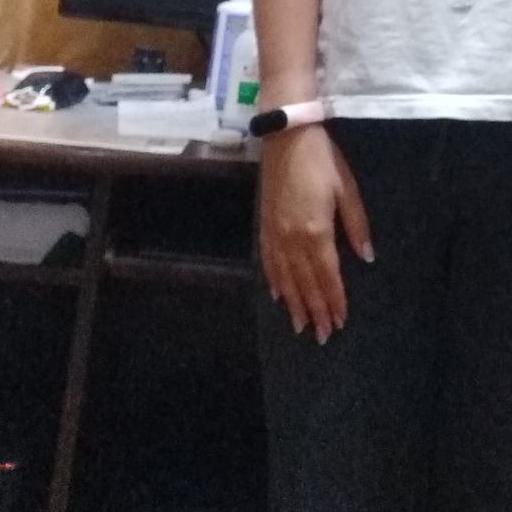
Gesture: no_gesture